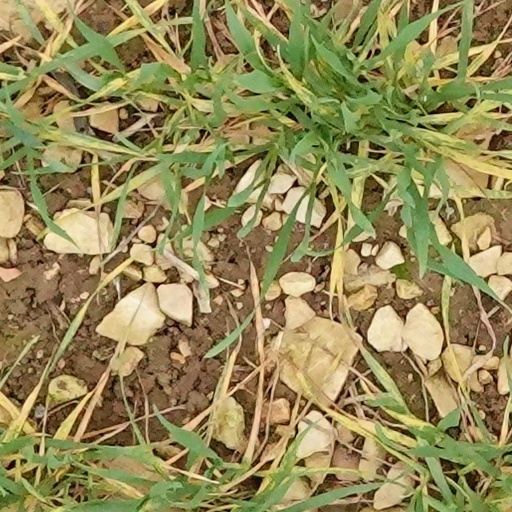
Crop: wheat